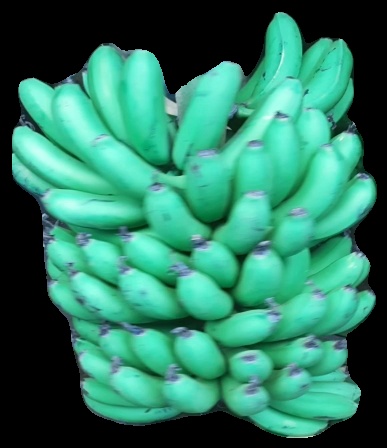
Variety: pachbale
Grade: grade1